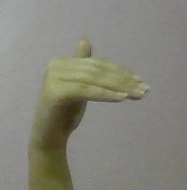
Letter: khaa